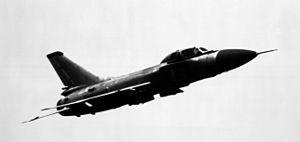
Le Soukhoï Su-15, code OTAN « Flagon », est un intercepteur tout-temps à long rayon d'action développé par l'URSS dans les années 1960. Construit à environ 1 300 exemplaires, le Su-15 a été mis en service de 1967 à 1996. Sa dernière évolution, le Su-15TM, est désignée Su-21 par certaines sources occidentales, bien qu'il semble que les Soviétiques n'aient jamais utilisé cette désignation.